Little Birds (short story collection)

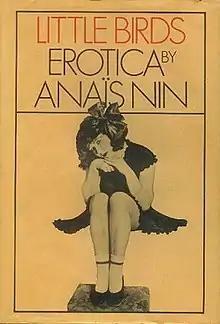
First edition

Little Birds is Anaïs Nin's second published work of erotica, which appeared in 1979 two years after her death,